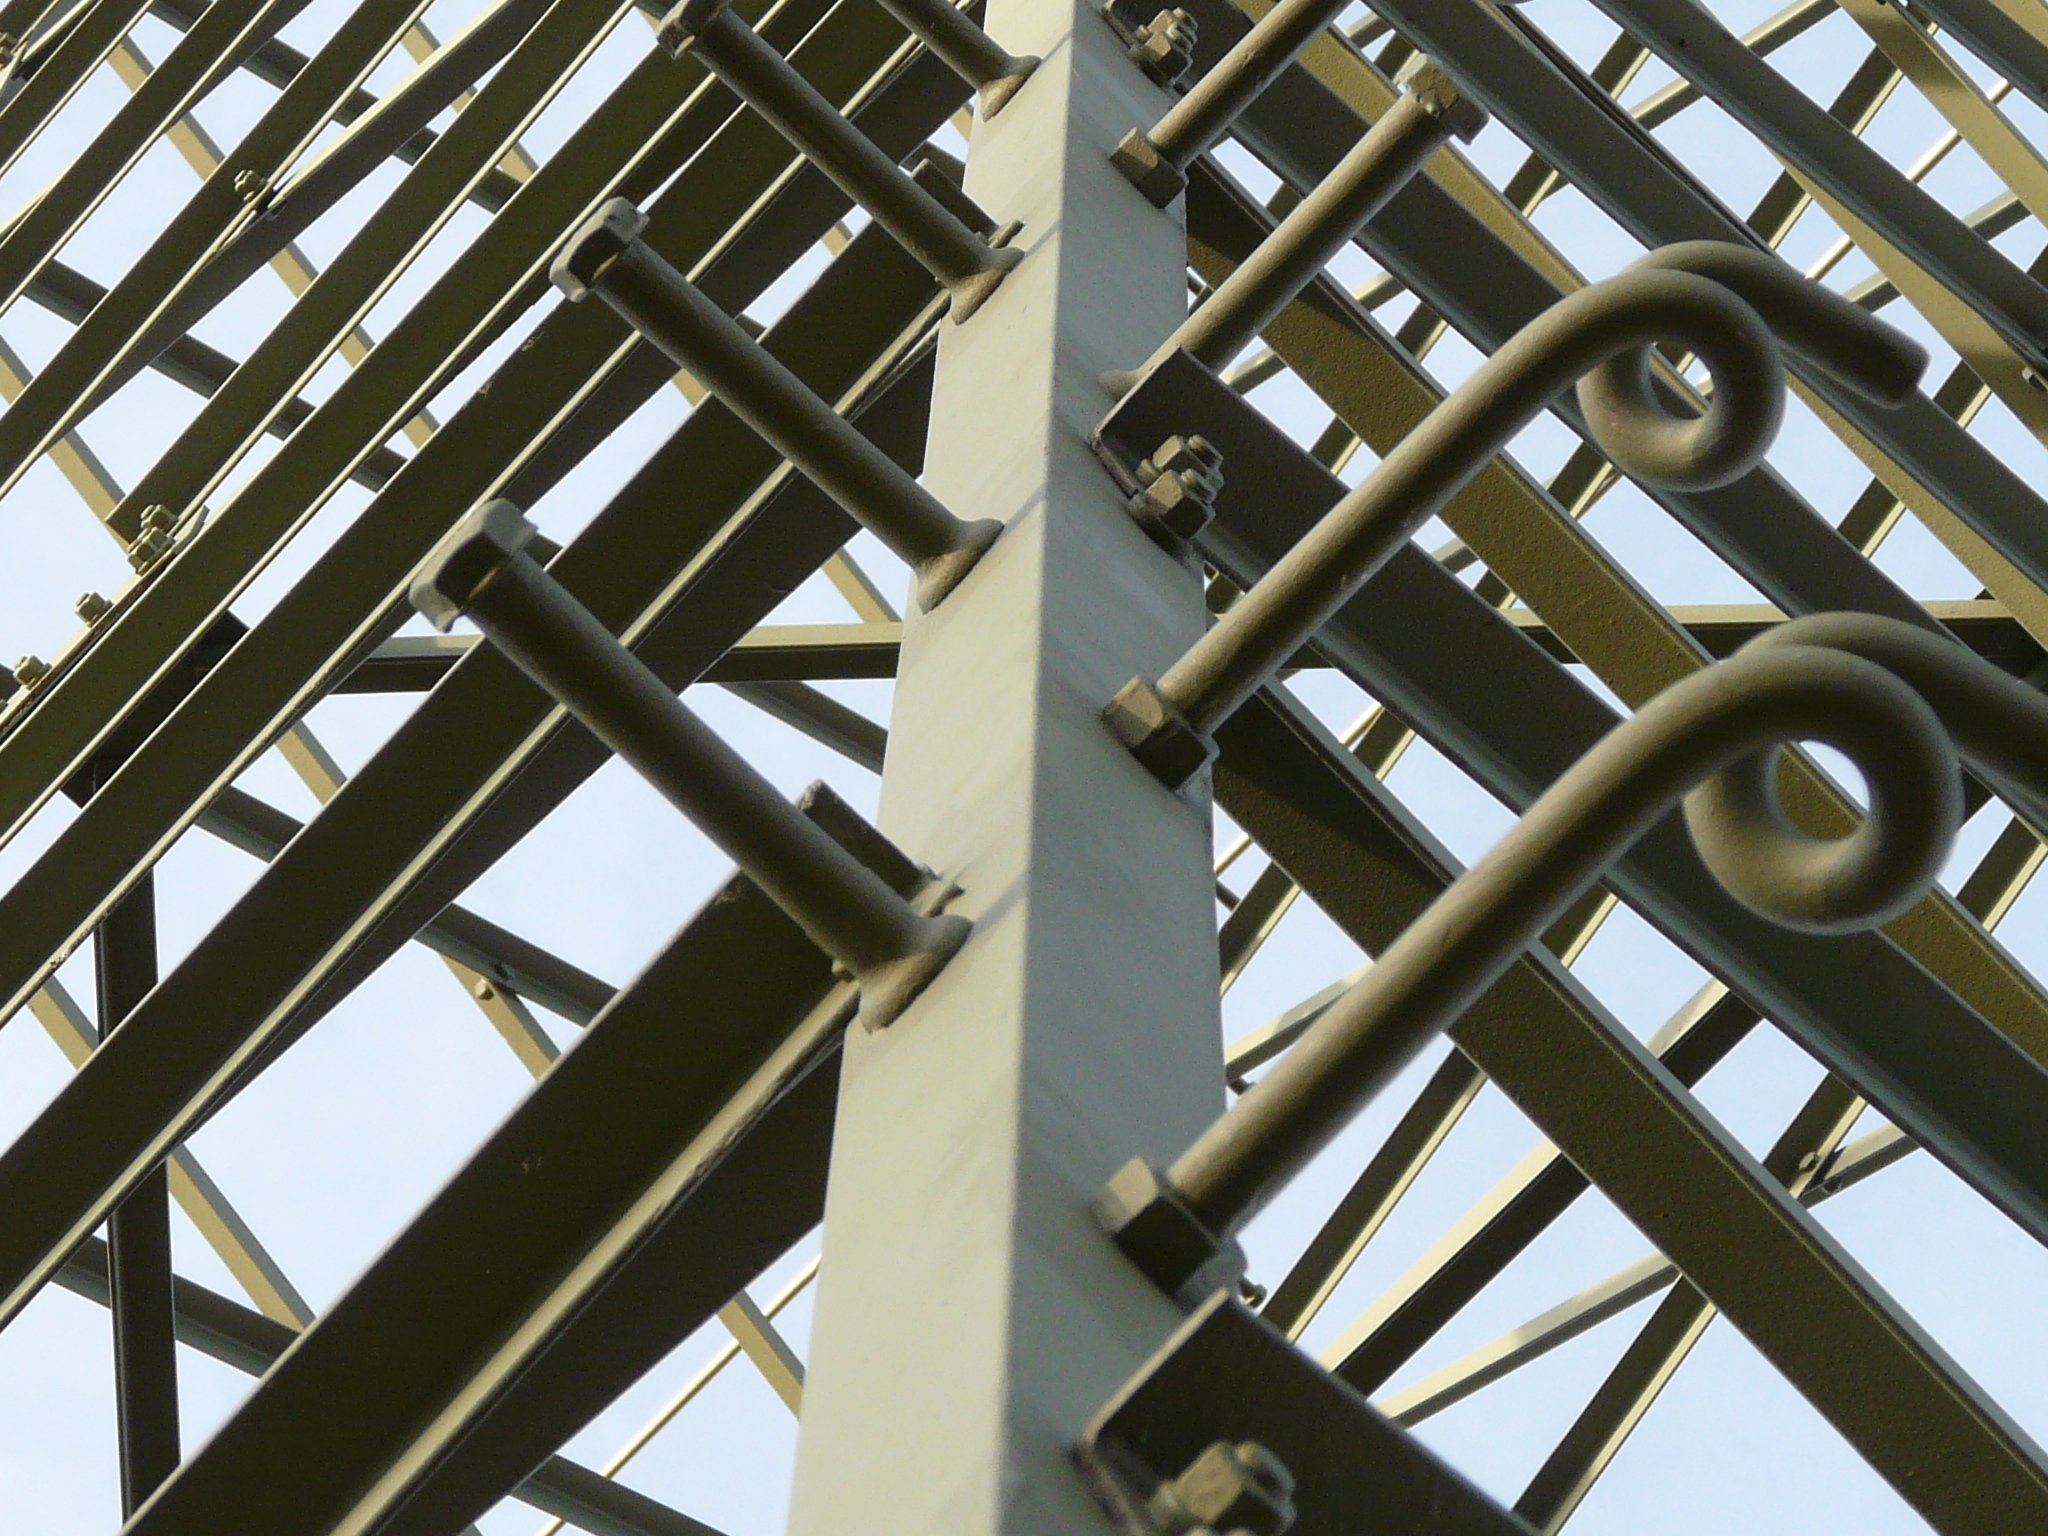
architecture, structure, building, line, tower, mast, metal, electricity, lighting, screw, interior design, handrail, stable, current, pylon, design, iron, gland, rivet